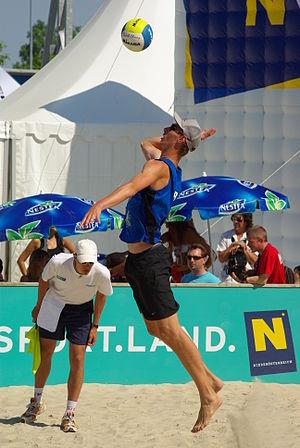
Stefan Uhmann, né le 28 avril 1986 à Perleberg, est un joueur de beach-volley allemand.